The Rapture (band)

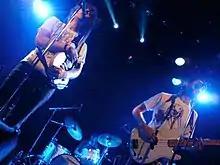
The Rapture performing live in 2006

The Rapture released their second full-length album, "Pieces of the People We Love", on Universal Motown Records in September 2006 after Strummer folded. Paul Epworth, Ewan Pearson and Danger Mouse produced the album. Recorded mostly in New York city at Sear Sound (studio of Walter Sear, partner of Bob Moog) but also recorded a few songs in Los Angeles to work with Danger Mouse. The bulk of the recording being handled by Epworth and Pearson. The title track features Cee Lo Green on backing vocals. The Rapture also toured with Daft Punk on the North American leg of their tour in 2007, playing such venues as Red Rocks in Colorado, and the Greek Theatre in Berkeley California.